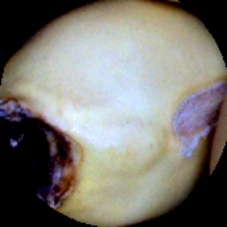
Label: Broken